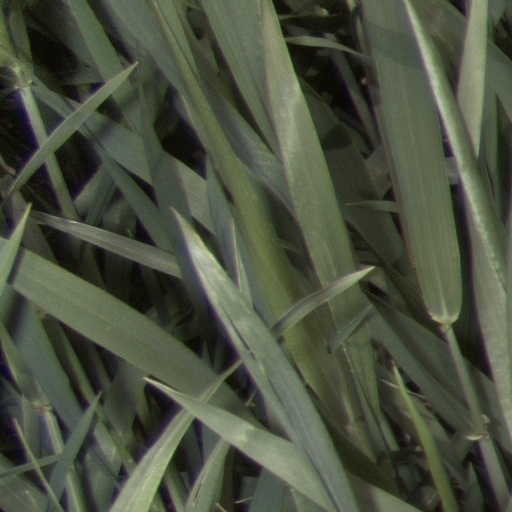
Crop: wheat